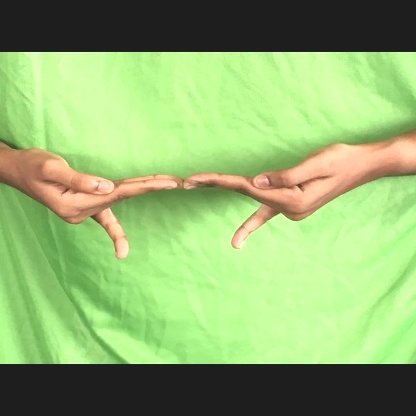
Mudra: Khatva